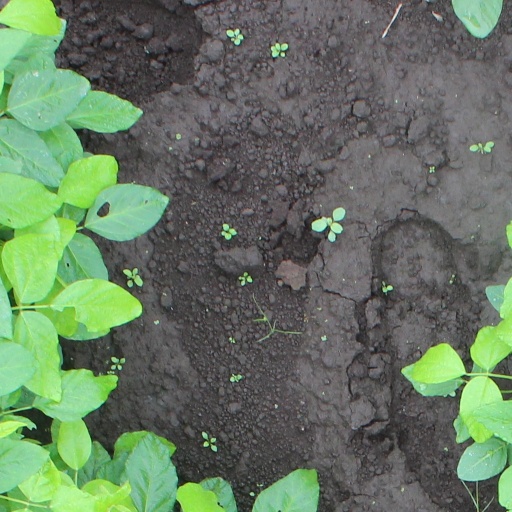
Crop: soybean